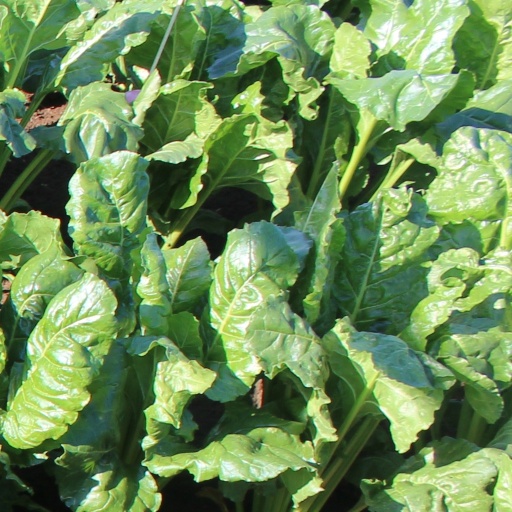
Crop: sugar beet